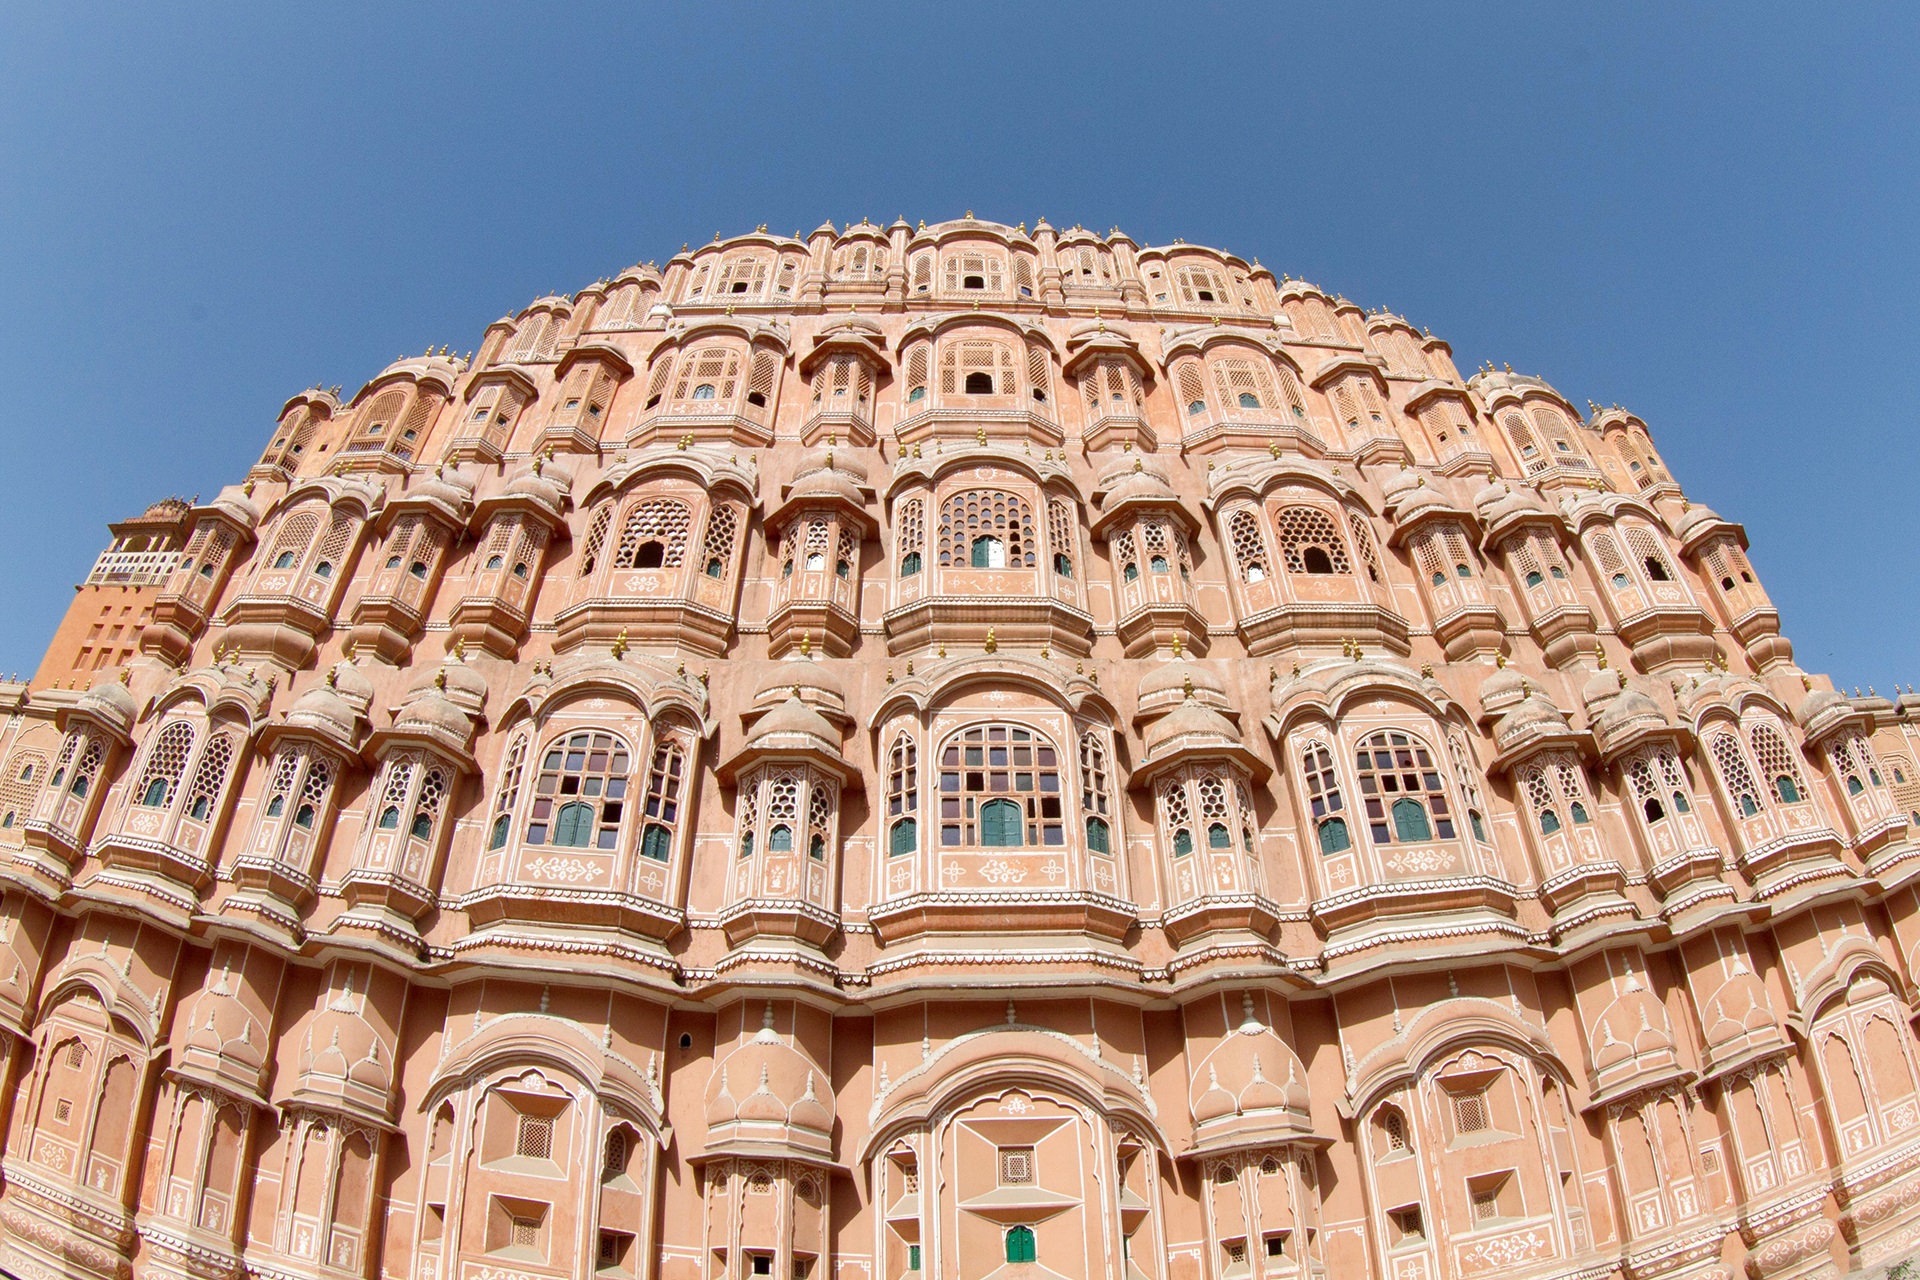
architecture, structure, building, palace, monument, arch, column, landmark, facade, place of worship, baptistery, places of interest, amphitheatre, temple, india, dome, jaipur, rajasthan, archaeological site, unesco world heritage site, roman temple, hindu temple, historic site, hawa mahal, palace of winds, ancient history, ancient roman architecture, ancient greek temple, byzantine architecture